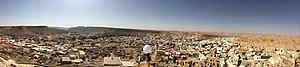
Vue panoramique de la ville de Ghomrassen (Tunisie), depuis la montagne de Ibn Arafa, juillet 2019. العربية: منظر بانورامي لمدينة غمراسن (تونس) من على جبل ابن عرفة، يوليو 2019.
Ghomrassen est une ville du sud-est de la Tunisie située à seize kilomètres de Tataouine et à quarante kilomètres de Médenine.